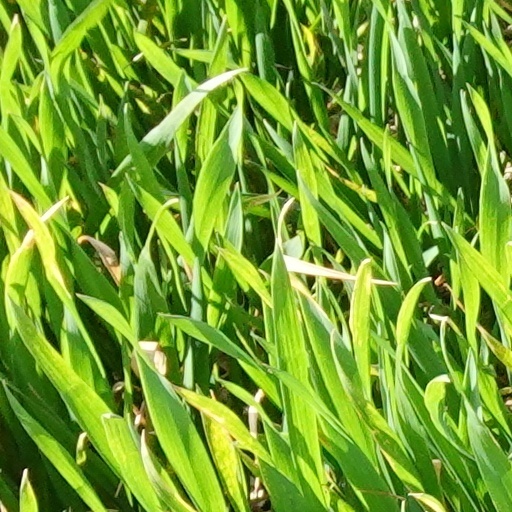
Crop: wheat